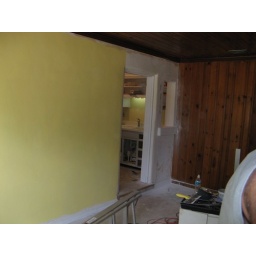
We wanted a bright entrance room it's a different color than the yellow in the kitchen.Oh and the mirror is gone.